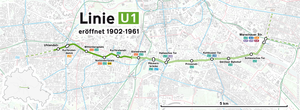
La ligne 1 du métro de Berlin est une des 10 lignes du métro de Berlin reliant Friedrichshain au sud-est de Charlottenburg sur le Kurfürstendamm.